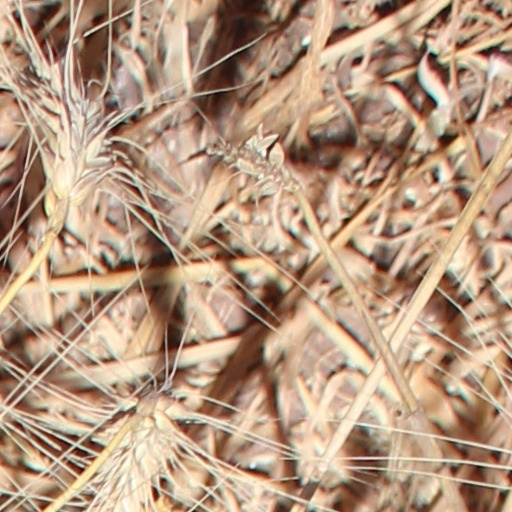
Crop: wheat